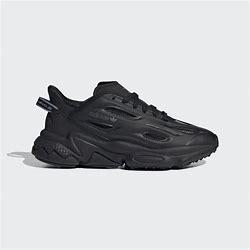
Brand: Adidas
Model: Ozweego Celox